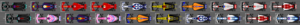
Le Grand Prix automobile d'Autriche 2020 disputé le 5 juillet 2020 sur le circuit de Spielberg, est la 1019ᵉ épreuve du championnat du monde de Formule 1 courue depuis 1950 et la première à se disputer sans aucun spectateur. Il s'agit de la trente-troisième édition du Grand Prix d'Autriche comptant pour le championnat du monde de Formule 1. Initialement prévue pour être la onzième étape du championnat 2020, elle en devient la première manche après l'annulation des dix premières courses prévues au calendrier en raison de la pandémie de Covid-19. L'épreuve se dispute pour la trente-deuxième fois depuis 1970 sur le circuit de Spielberg, devenu propriété de Red Bull, d'où le nom actuel du circuit, Red Bull Ring.